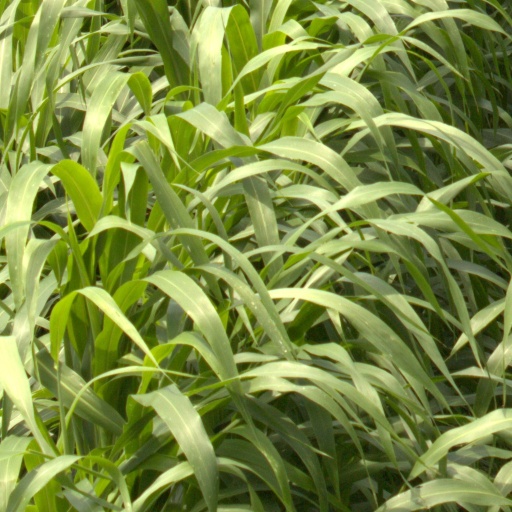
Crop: sorghum